Delta Flume

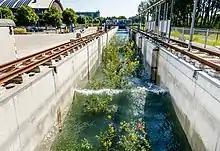
Research on the wave damping effect of willow trees

O. H. Hinsdale Wave Research Laboratory